Athani, Ernakulam

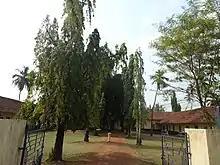
Mar Athanasius High School Athani

St Francis Assisi School and Mar Athanasius Higher Secondary School are the local educational institutions.